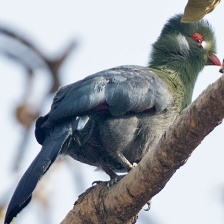
Species: WHITE CHEEKED TURACO
Scientific name: TAURACO LEUCOTIS